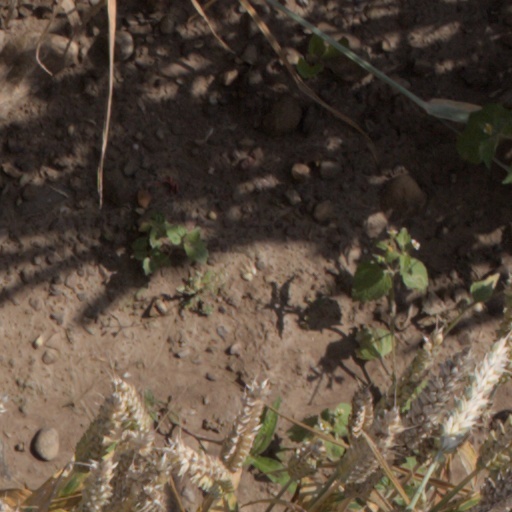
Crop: wheat